A70 road

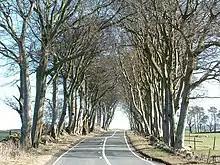
A70 near Crosswood Hill Farm

The A70 is purportedly the scene of one of Scotland's best-known UFO incidents, now known as 'the A70 incident'. Two men, Garry Wood and Colin Wright, were travelling one evening in 1992 from the outskirts of Edinburgh to the village of Tarbrax. Something evidently caused them to be delayed, for they arrived at their destination much later than expected. Several months later the pair underwent hypnotic regression and claimed to recall that they had been abducted, examined and communicated with by alien creatures.